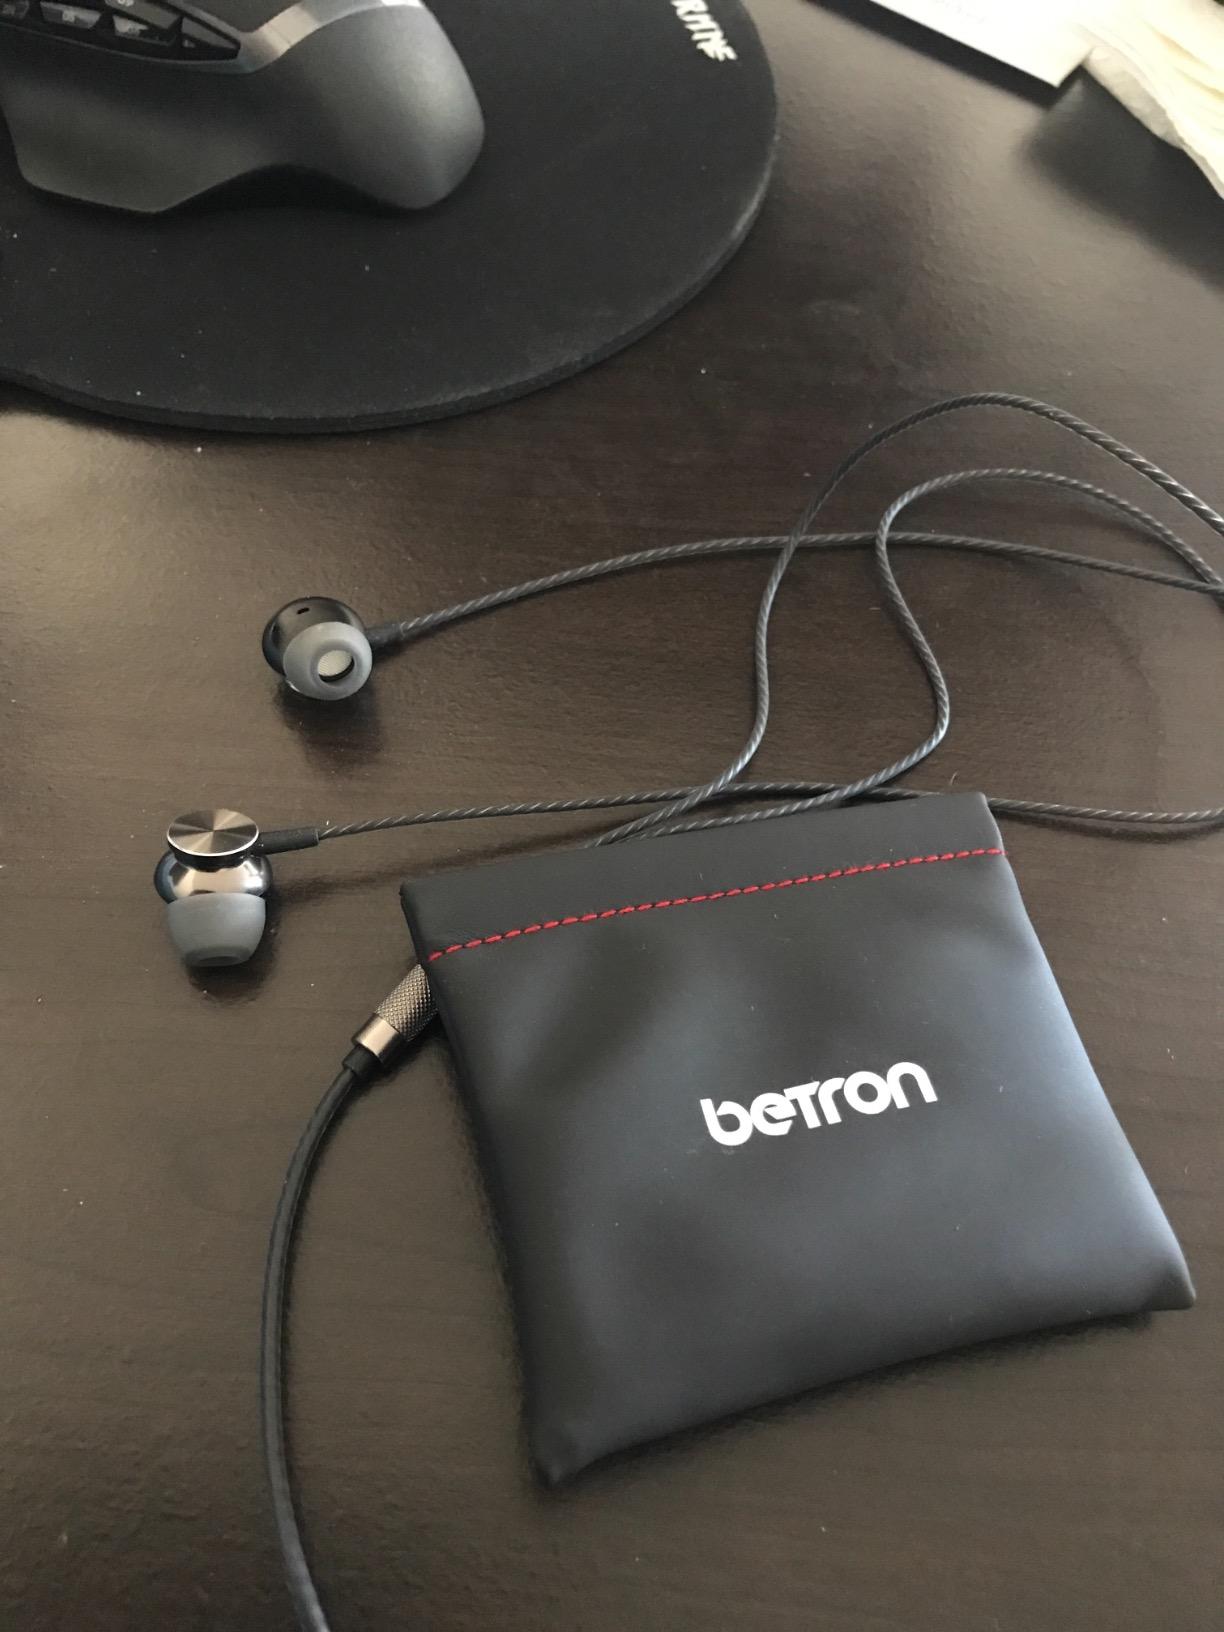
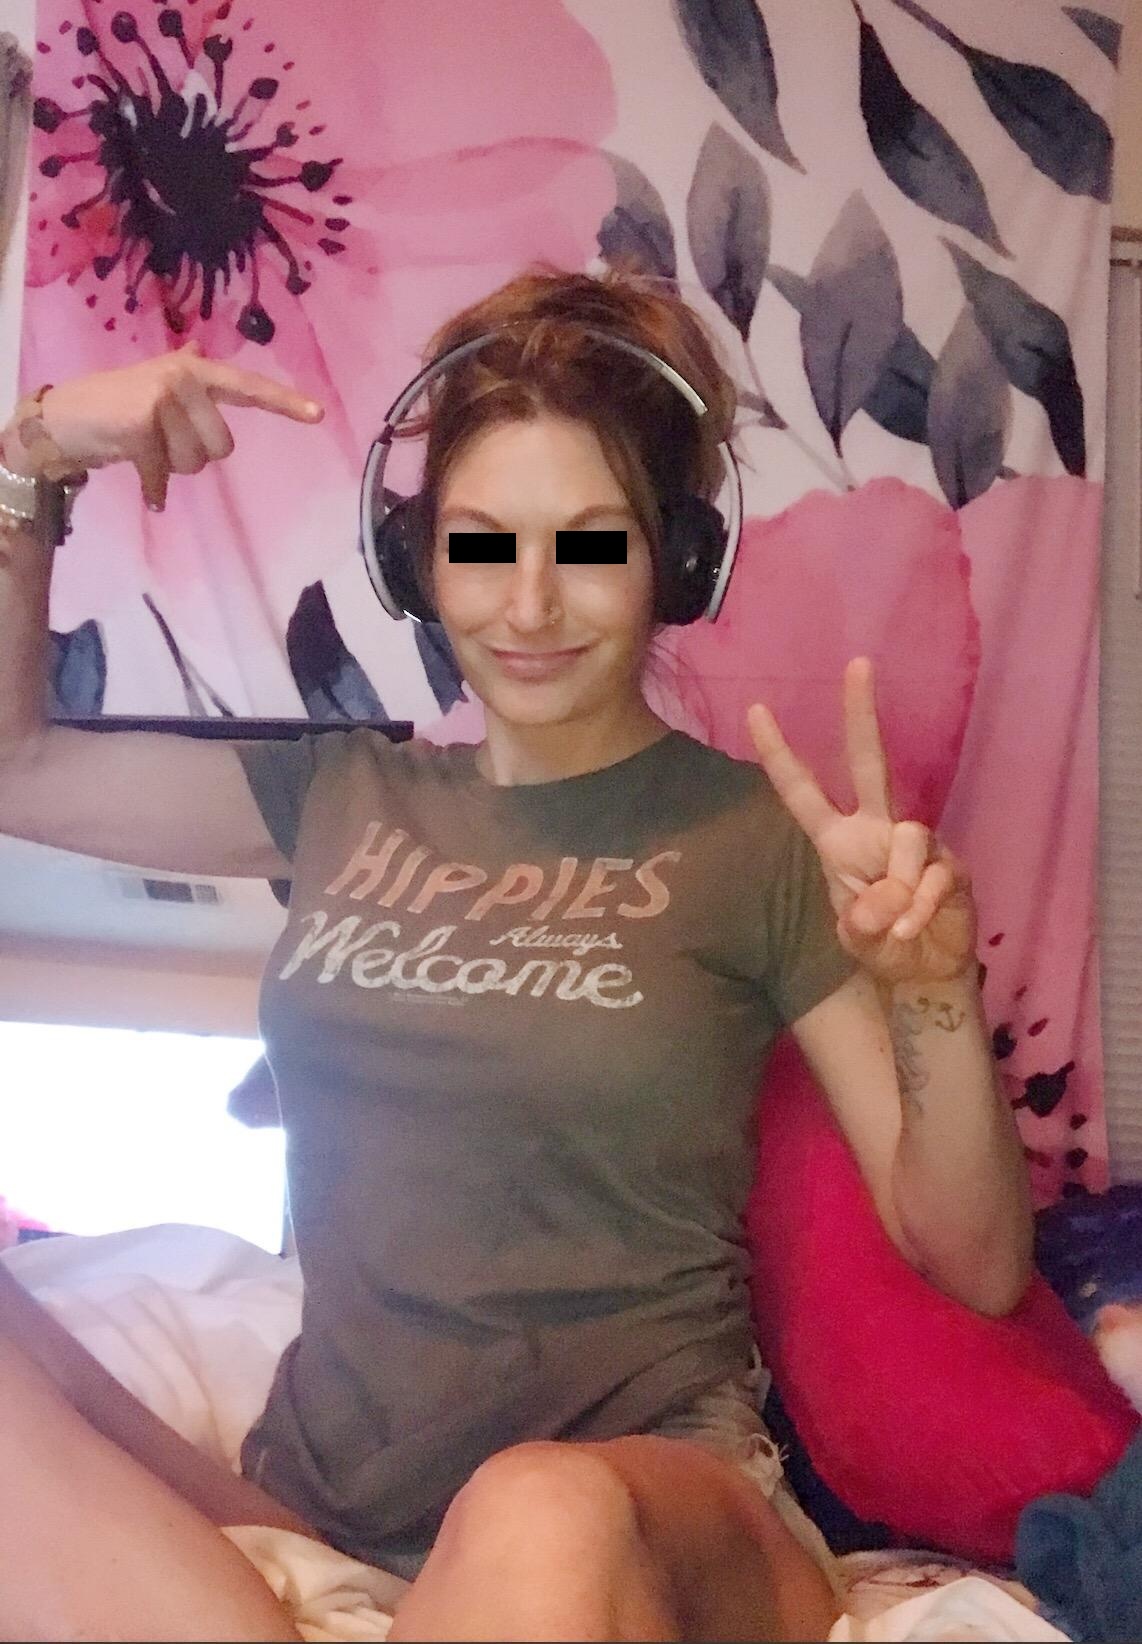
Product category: headphones
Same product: no